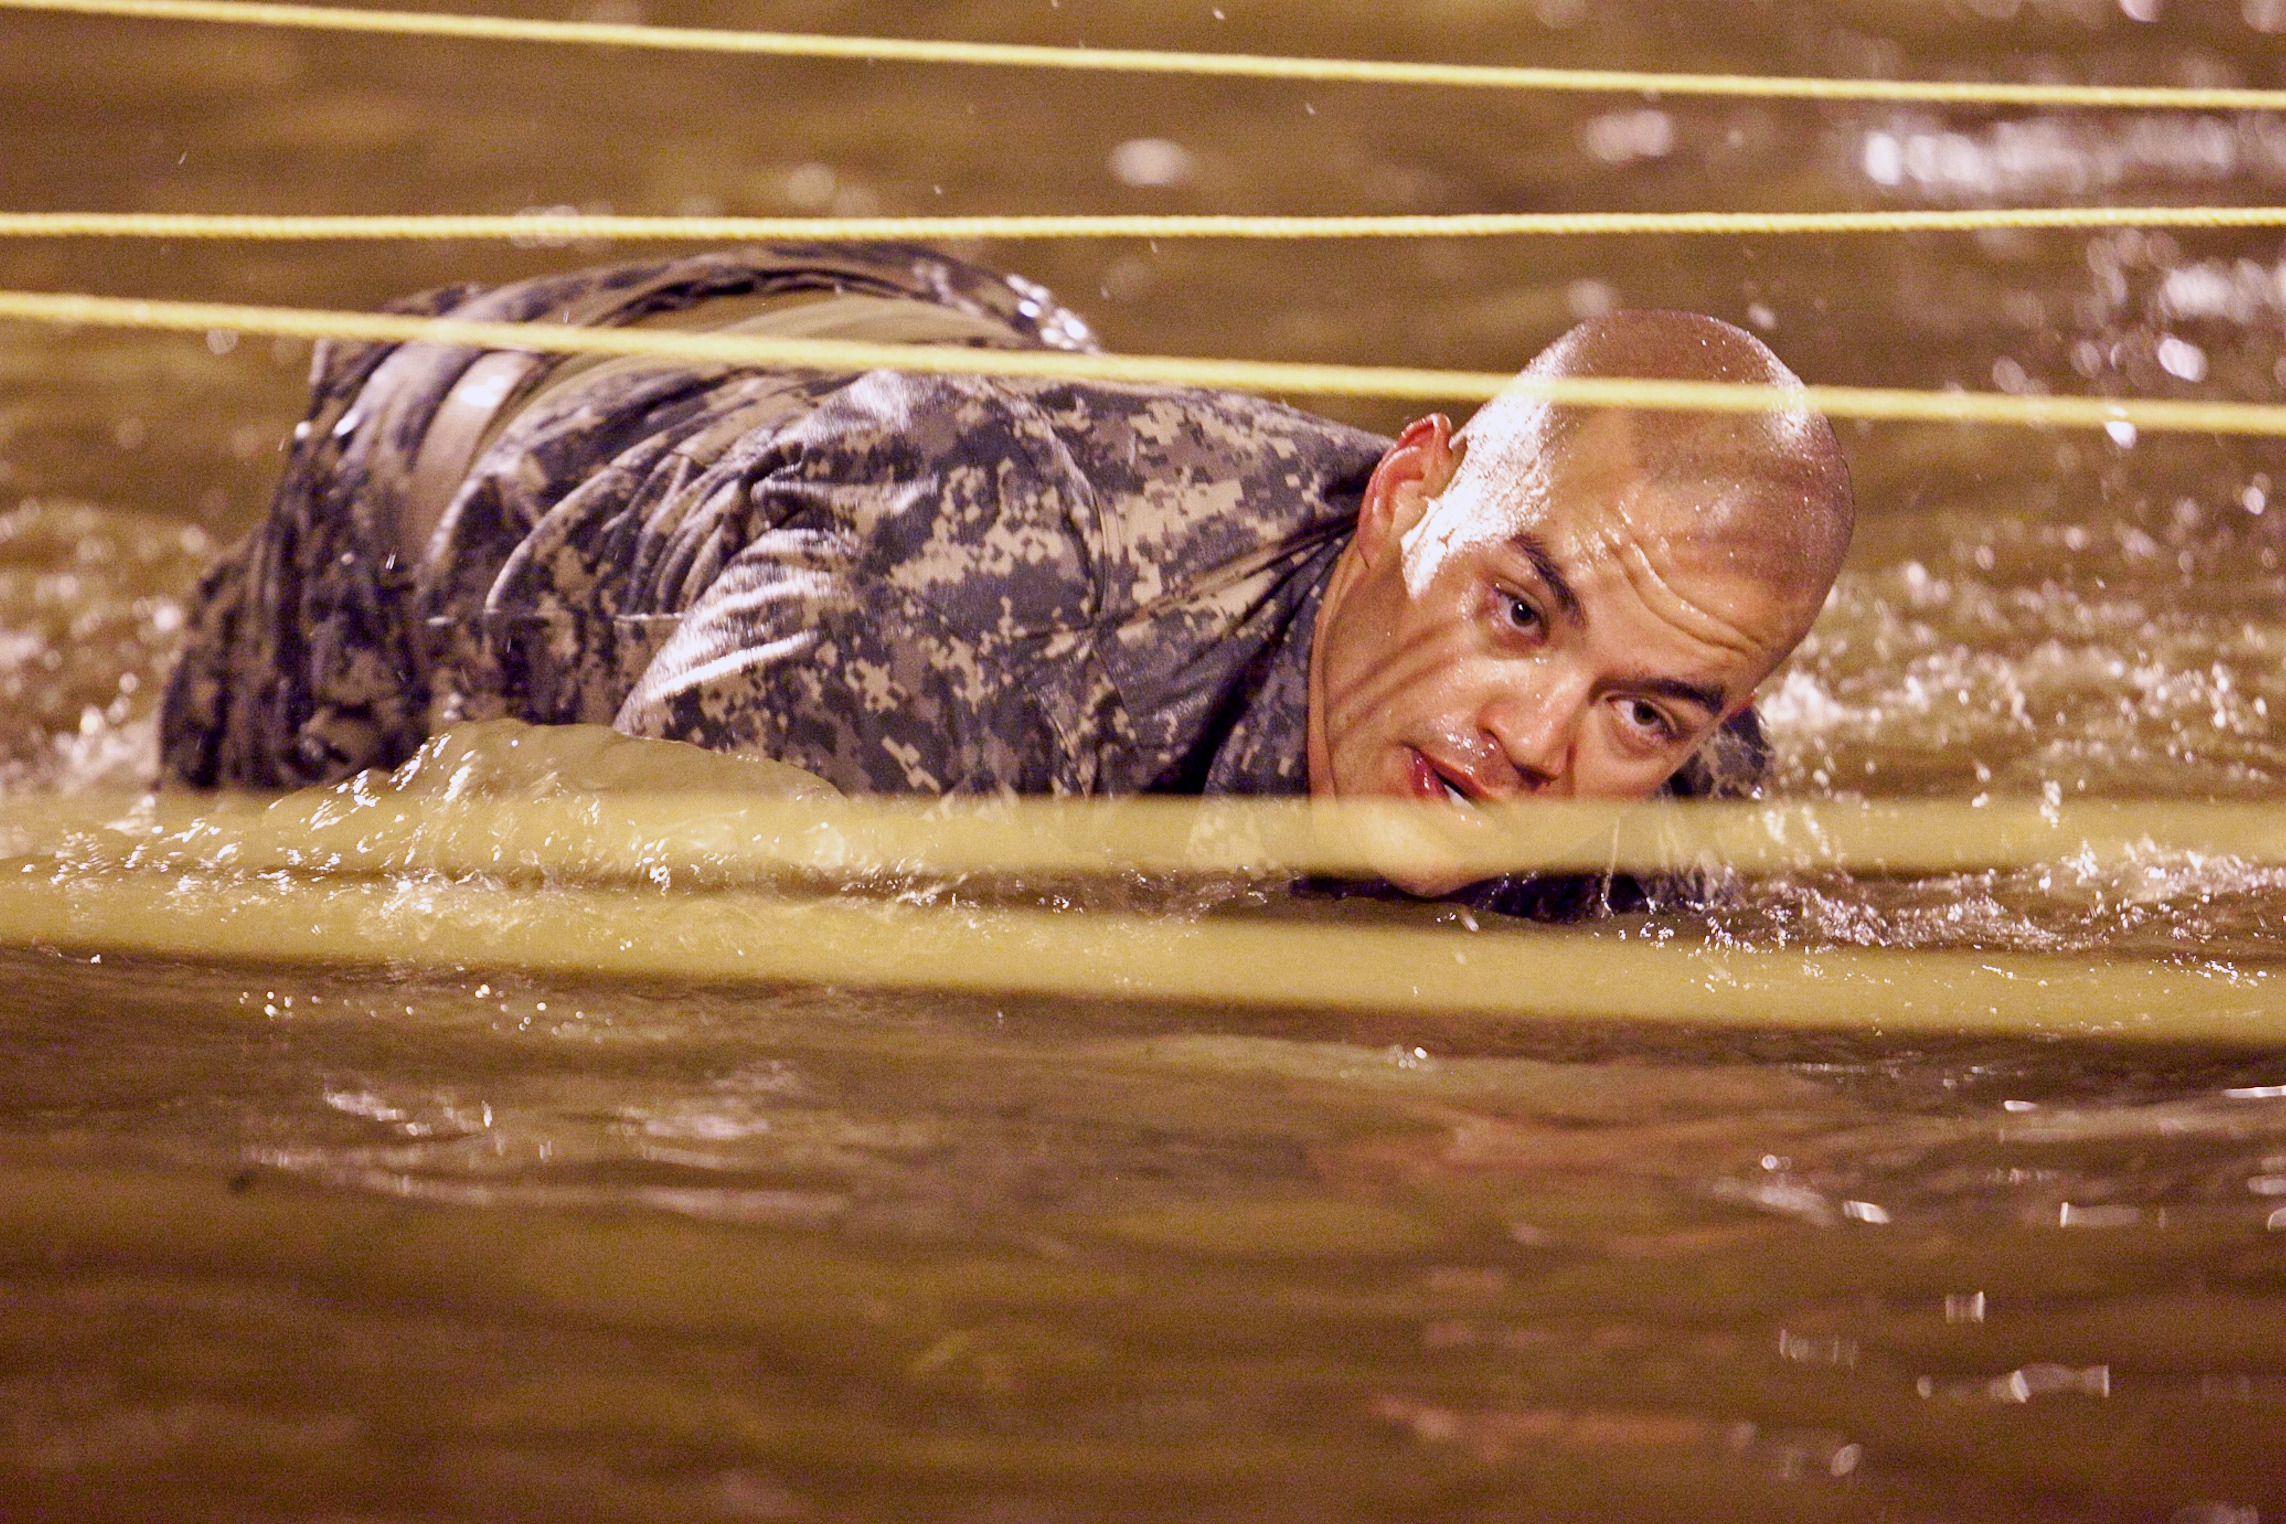
man, water, nature, rope, wood, wet, wire, recreation, military, army, mud, training, exercise, material, outside, fun, hard, rigorous, drenched